The Baby Carriage

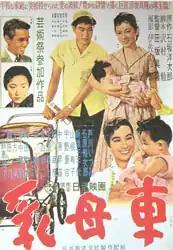
Japanese movie poster

is a 1956 black-and-white Japanese film directed by Tomotaka Tasaka.